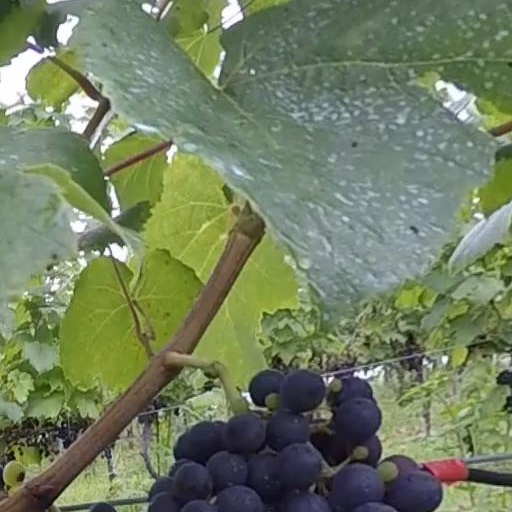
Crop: grape